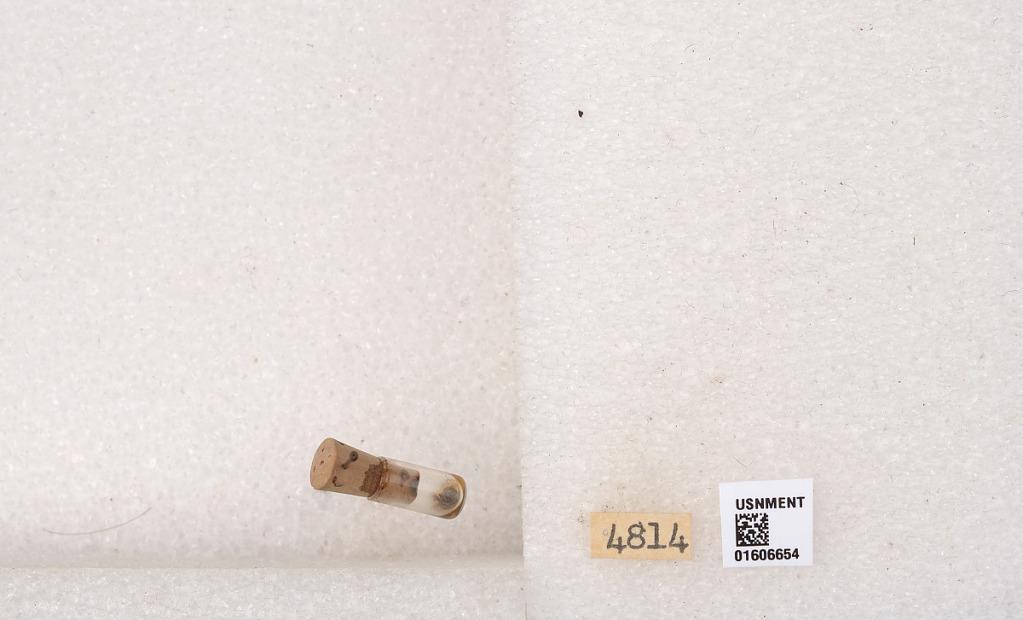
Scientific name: Xylocopa (Koptortosoma) caerulea (Fabricius)